Hradčanská (Prague Metro)

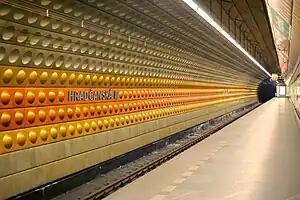

Hradčanská is a Prague Metro station on Line A, between Dejvická and Malostranská stations. It is named after Hradčany, the district where Prague Castle is located ("hrad" means "castle" in Czech). However, the Castle itself is 10 minutes away walking from the station. This station originally had only one exit toward Milady Horákové street. It now has multiple exits on this street, on each site of the tram tracks. There is now also an exit directly onto Dejvická street.